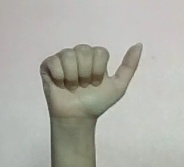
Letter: dhad